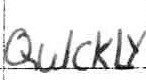
Label: quickly